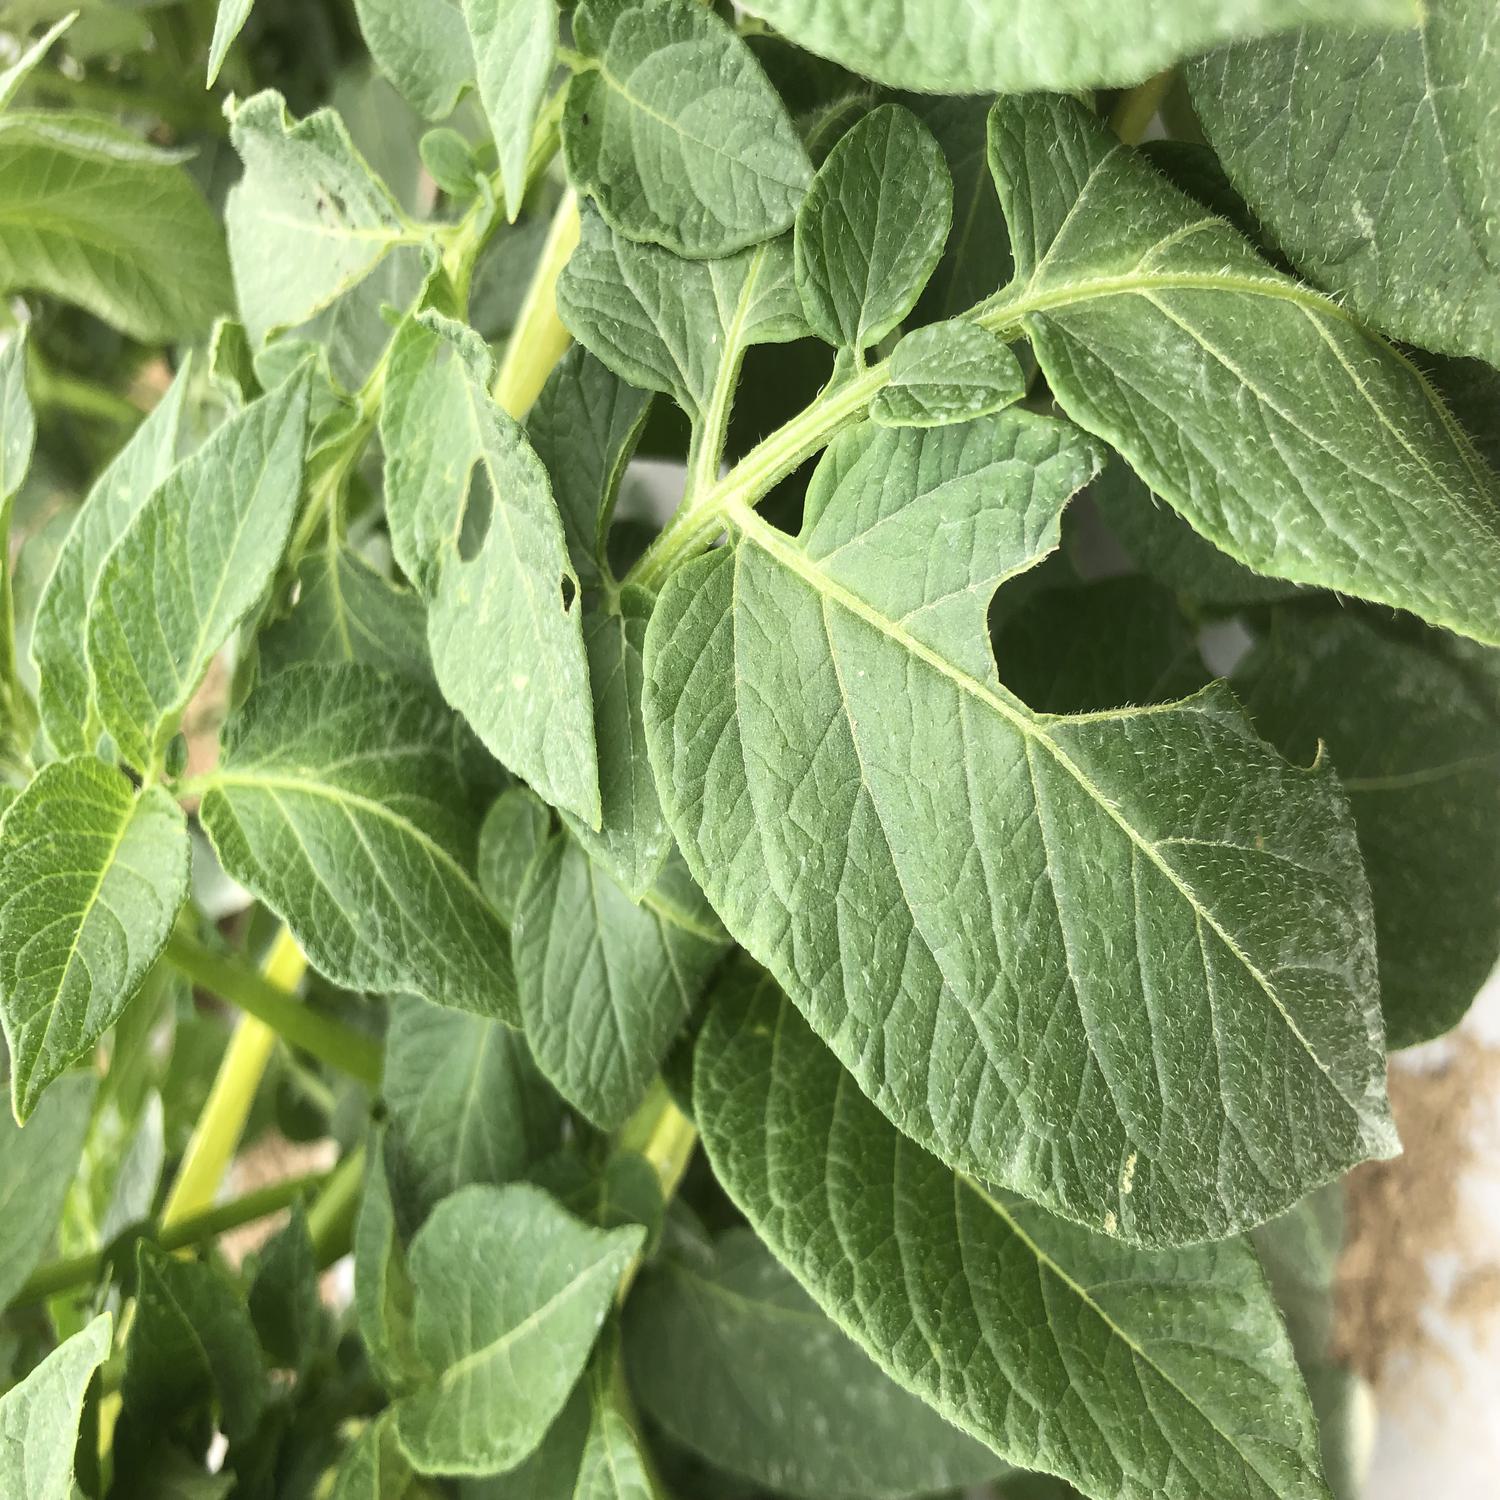
Label: Pest